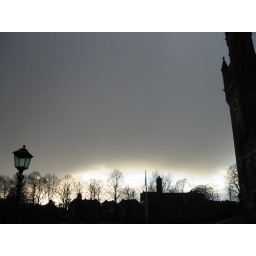
A very dark sky above the Peace Palace and clear skies in the distance, at 10 o'clock in the morning.